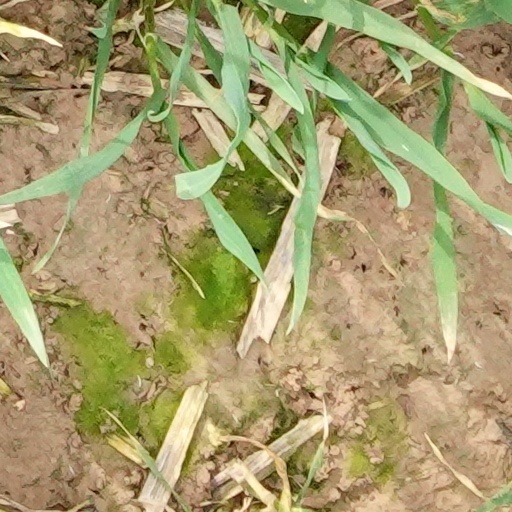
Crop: wheat